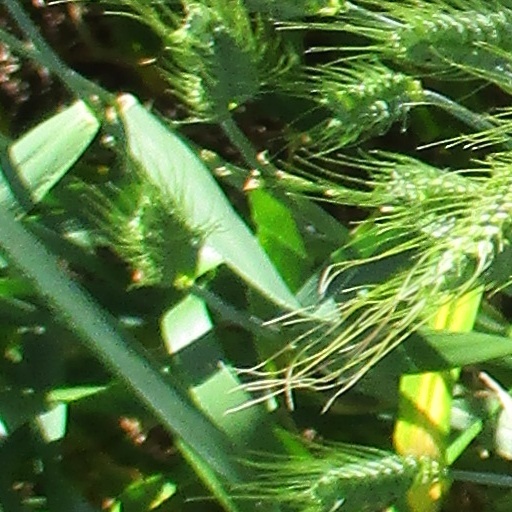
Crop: wheat